Neural control of limb stiffness

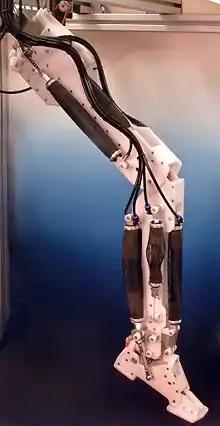
A robotic leg powered by air muscle actuators

These robotic devices are able to achieve variable stiffness through various mechanisms such as simulating stiffness variation through control of stiff actuators or by utilizing variable stiffness actuators. Variable stiffness actuators mimic biological organisms by changing their inherent stiffness. These variable stiffness actuators are able to control their inherent stiffness in multiple ways. Some vary their stiffness much like humans do, by varying the force contribution of antagonistic mechanical muscles. Other actuators are able to adjust their stiffness by taking advantage of the properties of deformable elements housed within the actuators.